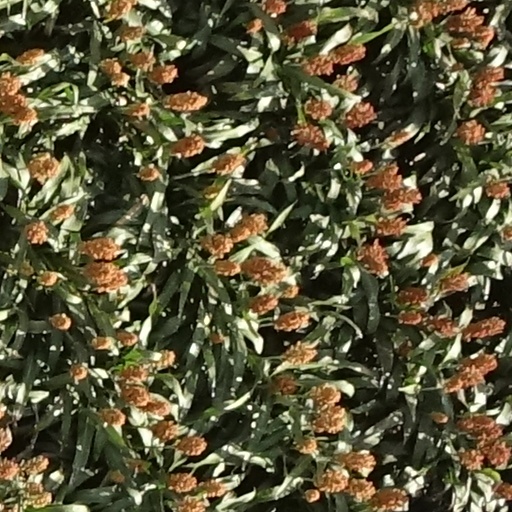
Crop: sorghum